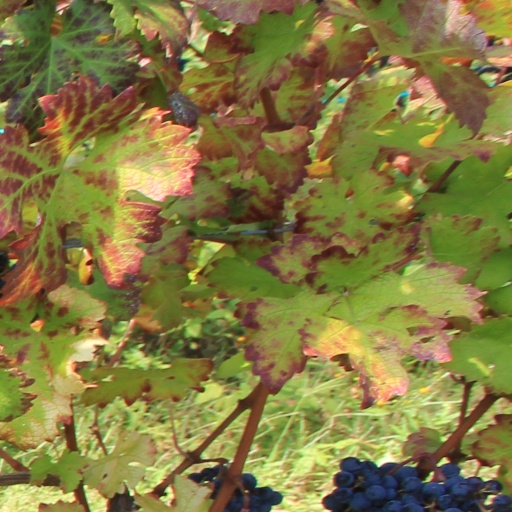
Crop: grape